Answer in natural language. Consider the 3D positions of the objects in the scene and not just the 2D positions in the image. Is the centerpoint of  Doorway (highlighted by a red box) at a higher height than black tv (highlighted by a blue box)? Choose between the following options: yes or no
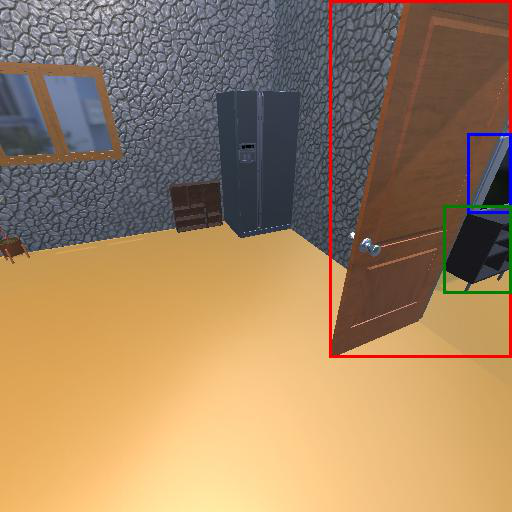
<answer>no</answer>